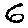
Label: 6